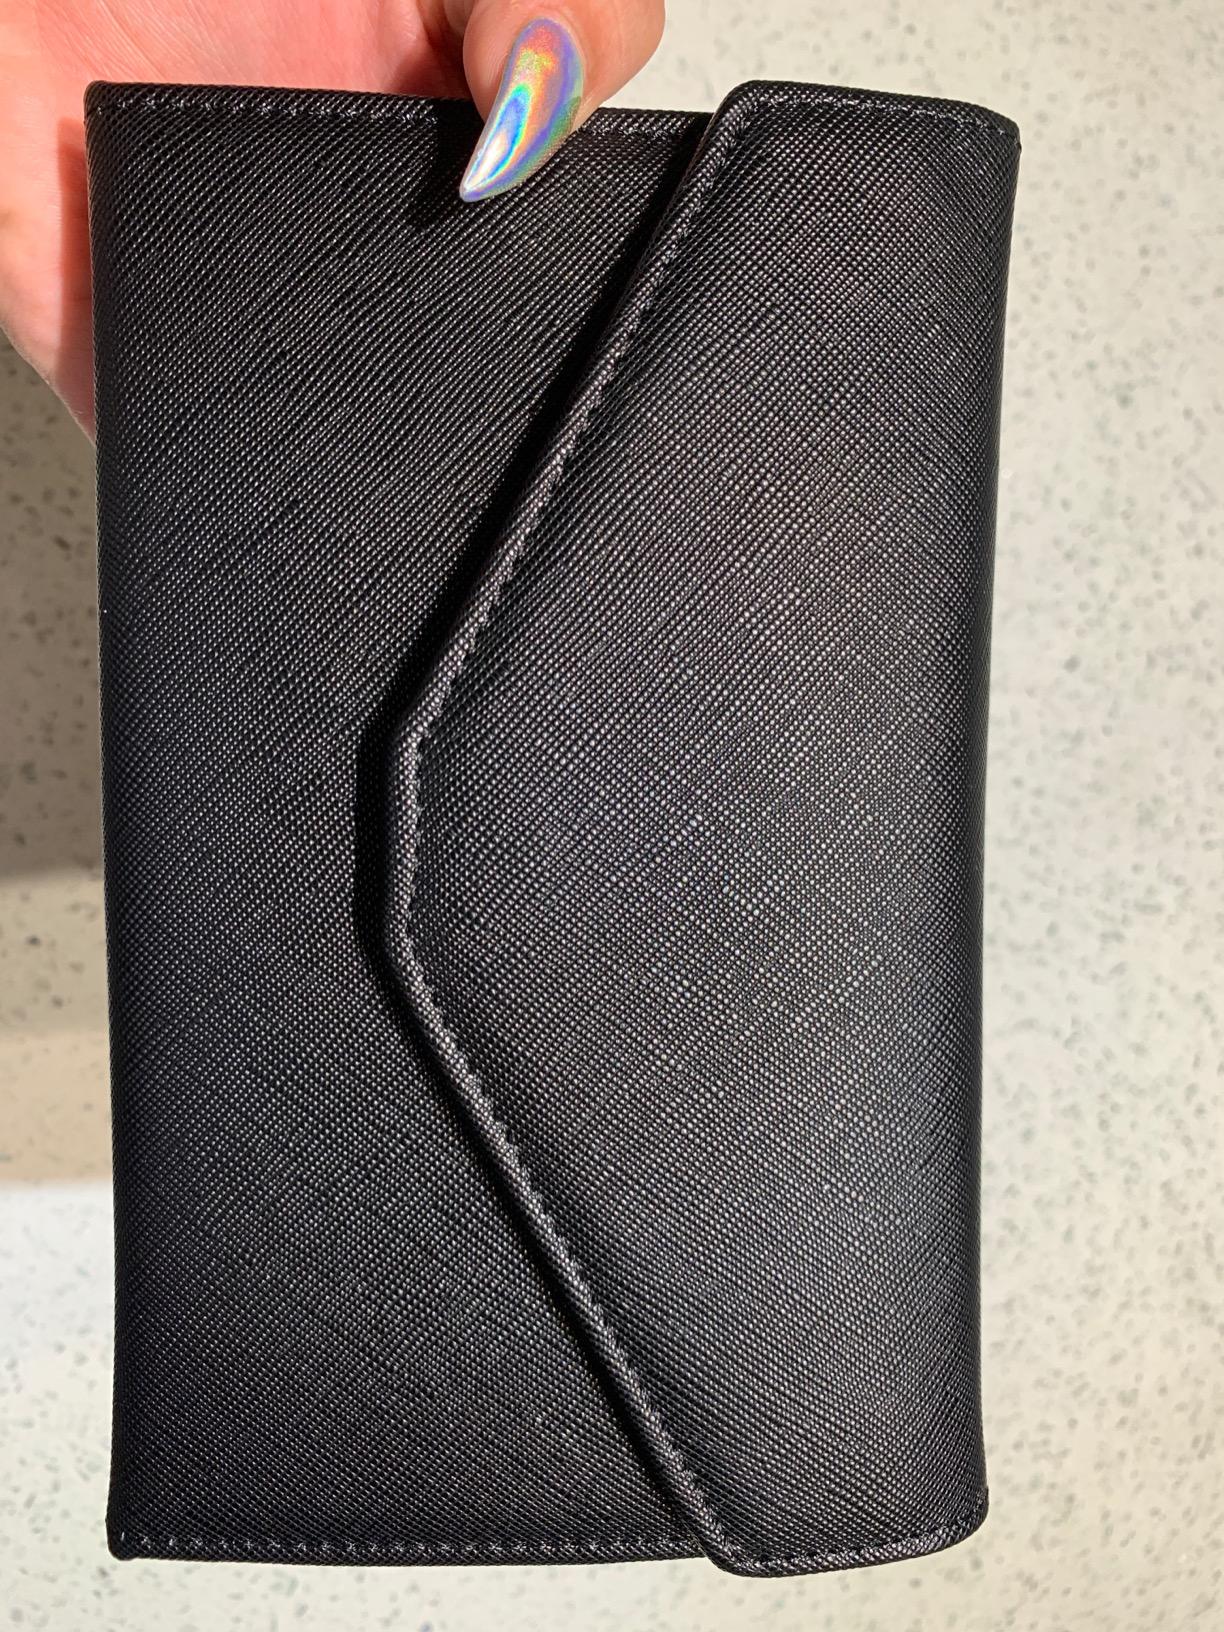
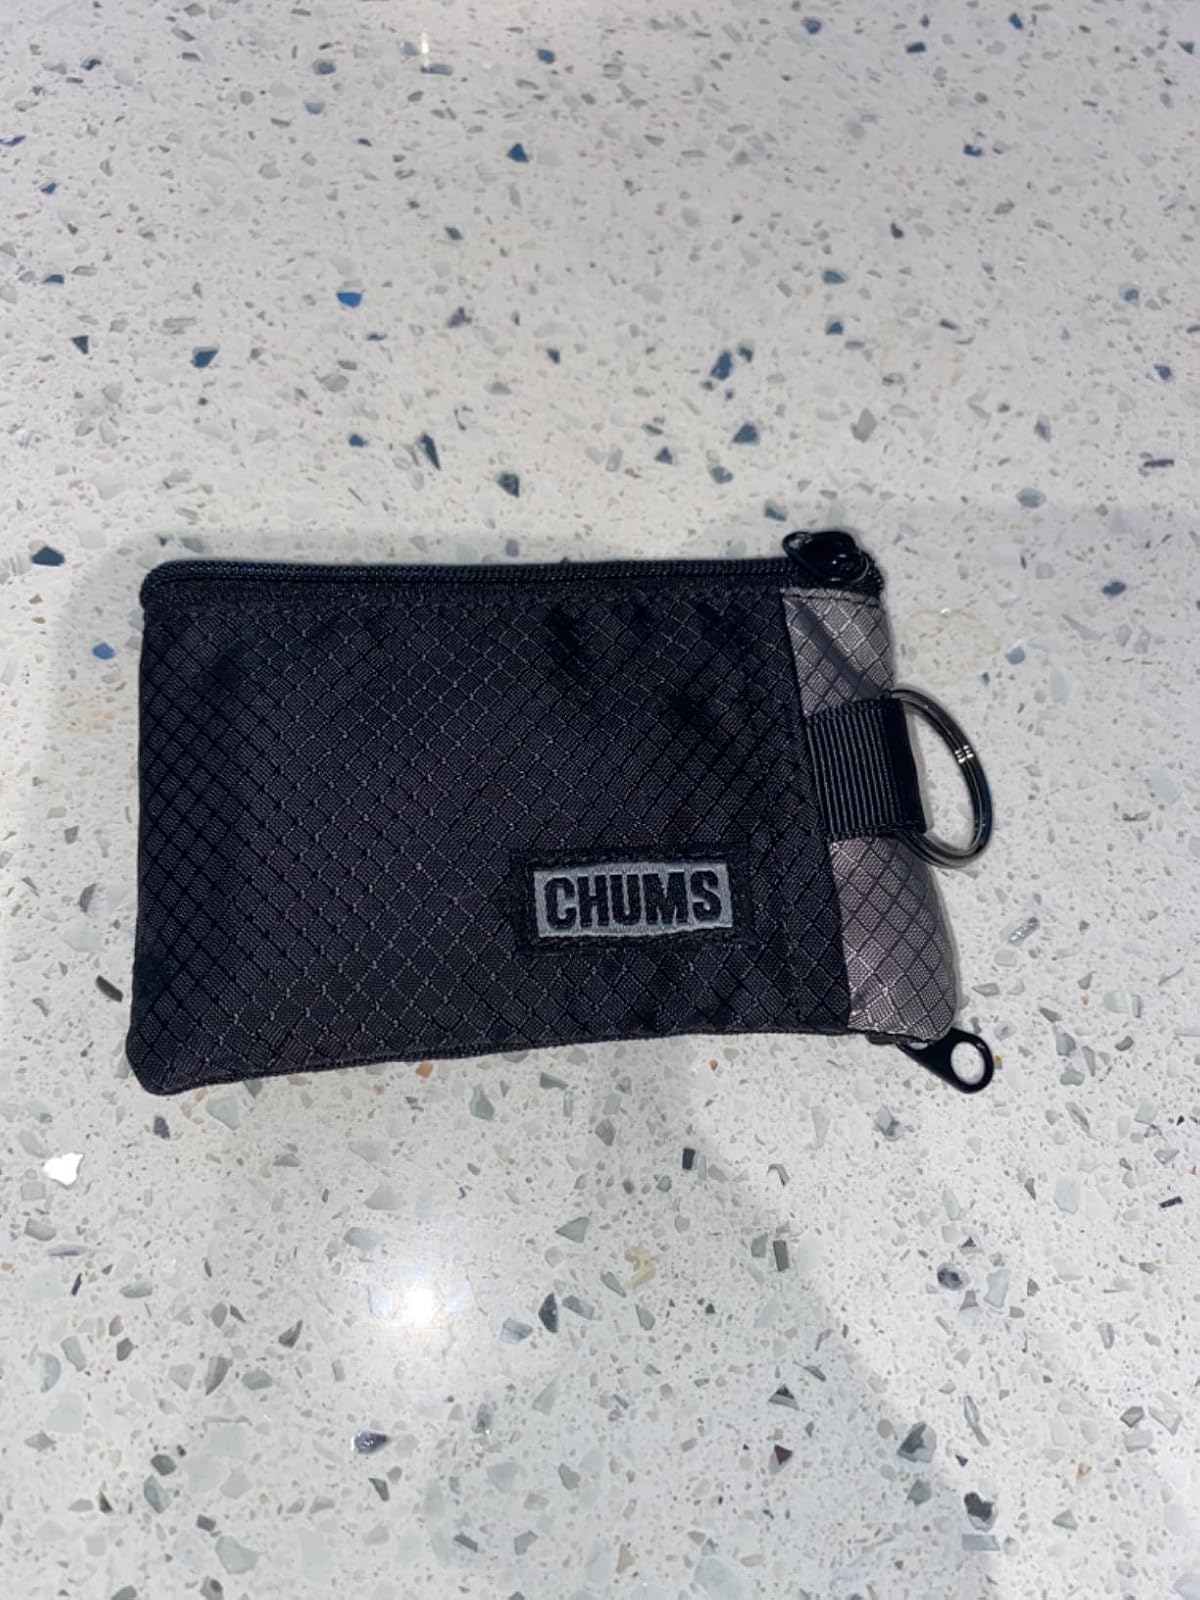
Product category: accessories_wallet
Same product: no